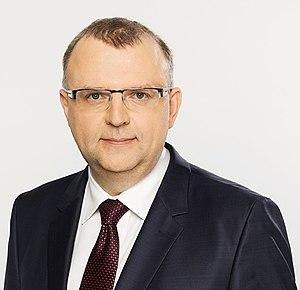
Kazimierz Michał Ujazdowski, né le 28 juillet 1964 à Kielce, est un homme politique polonais, membre de Droit et justice jusqu'en 2017.